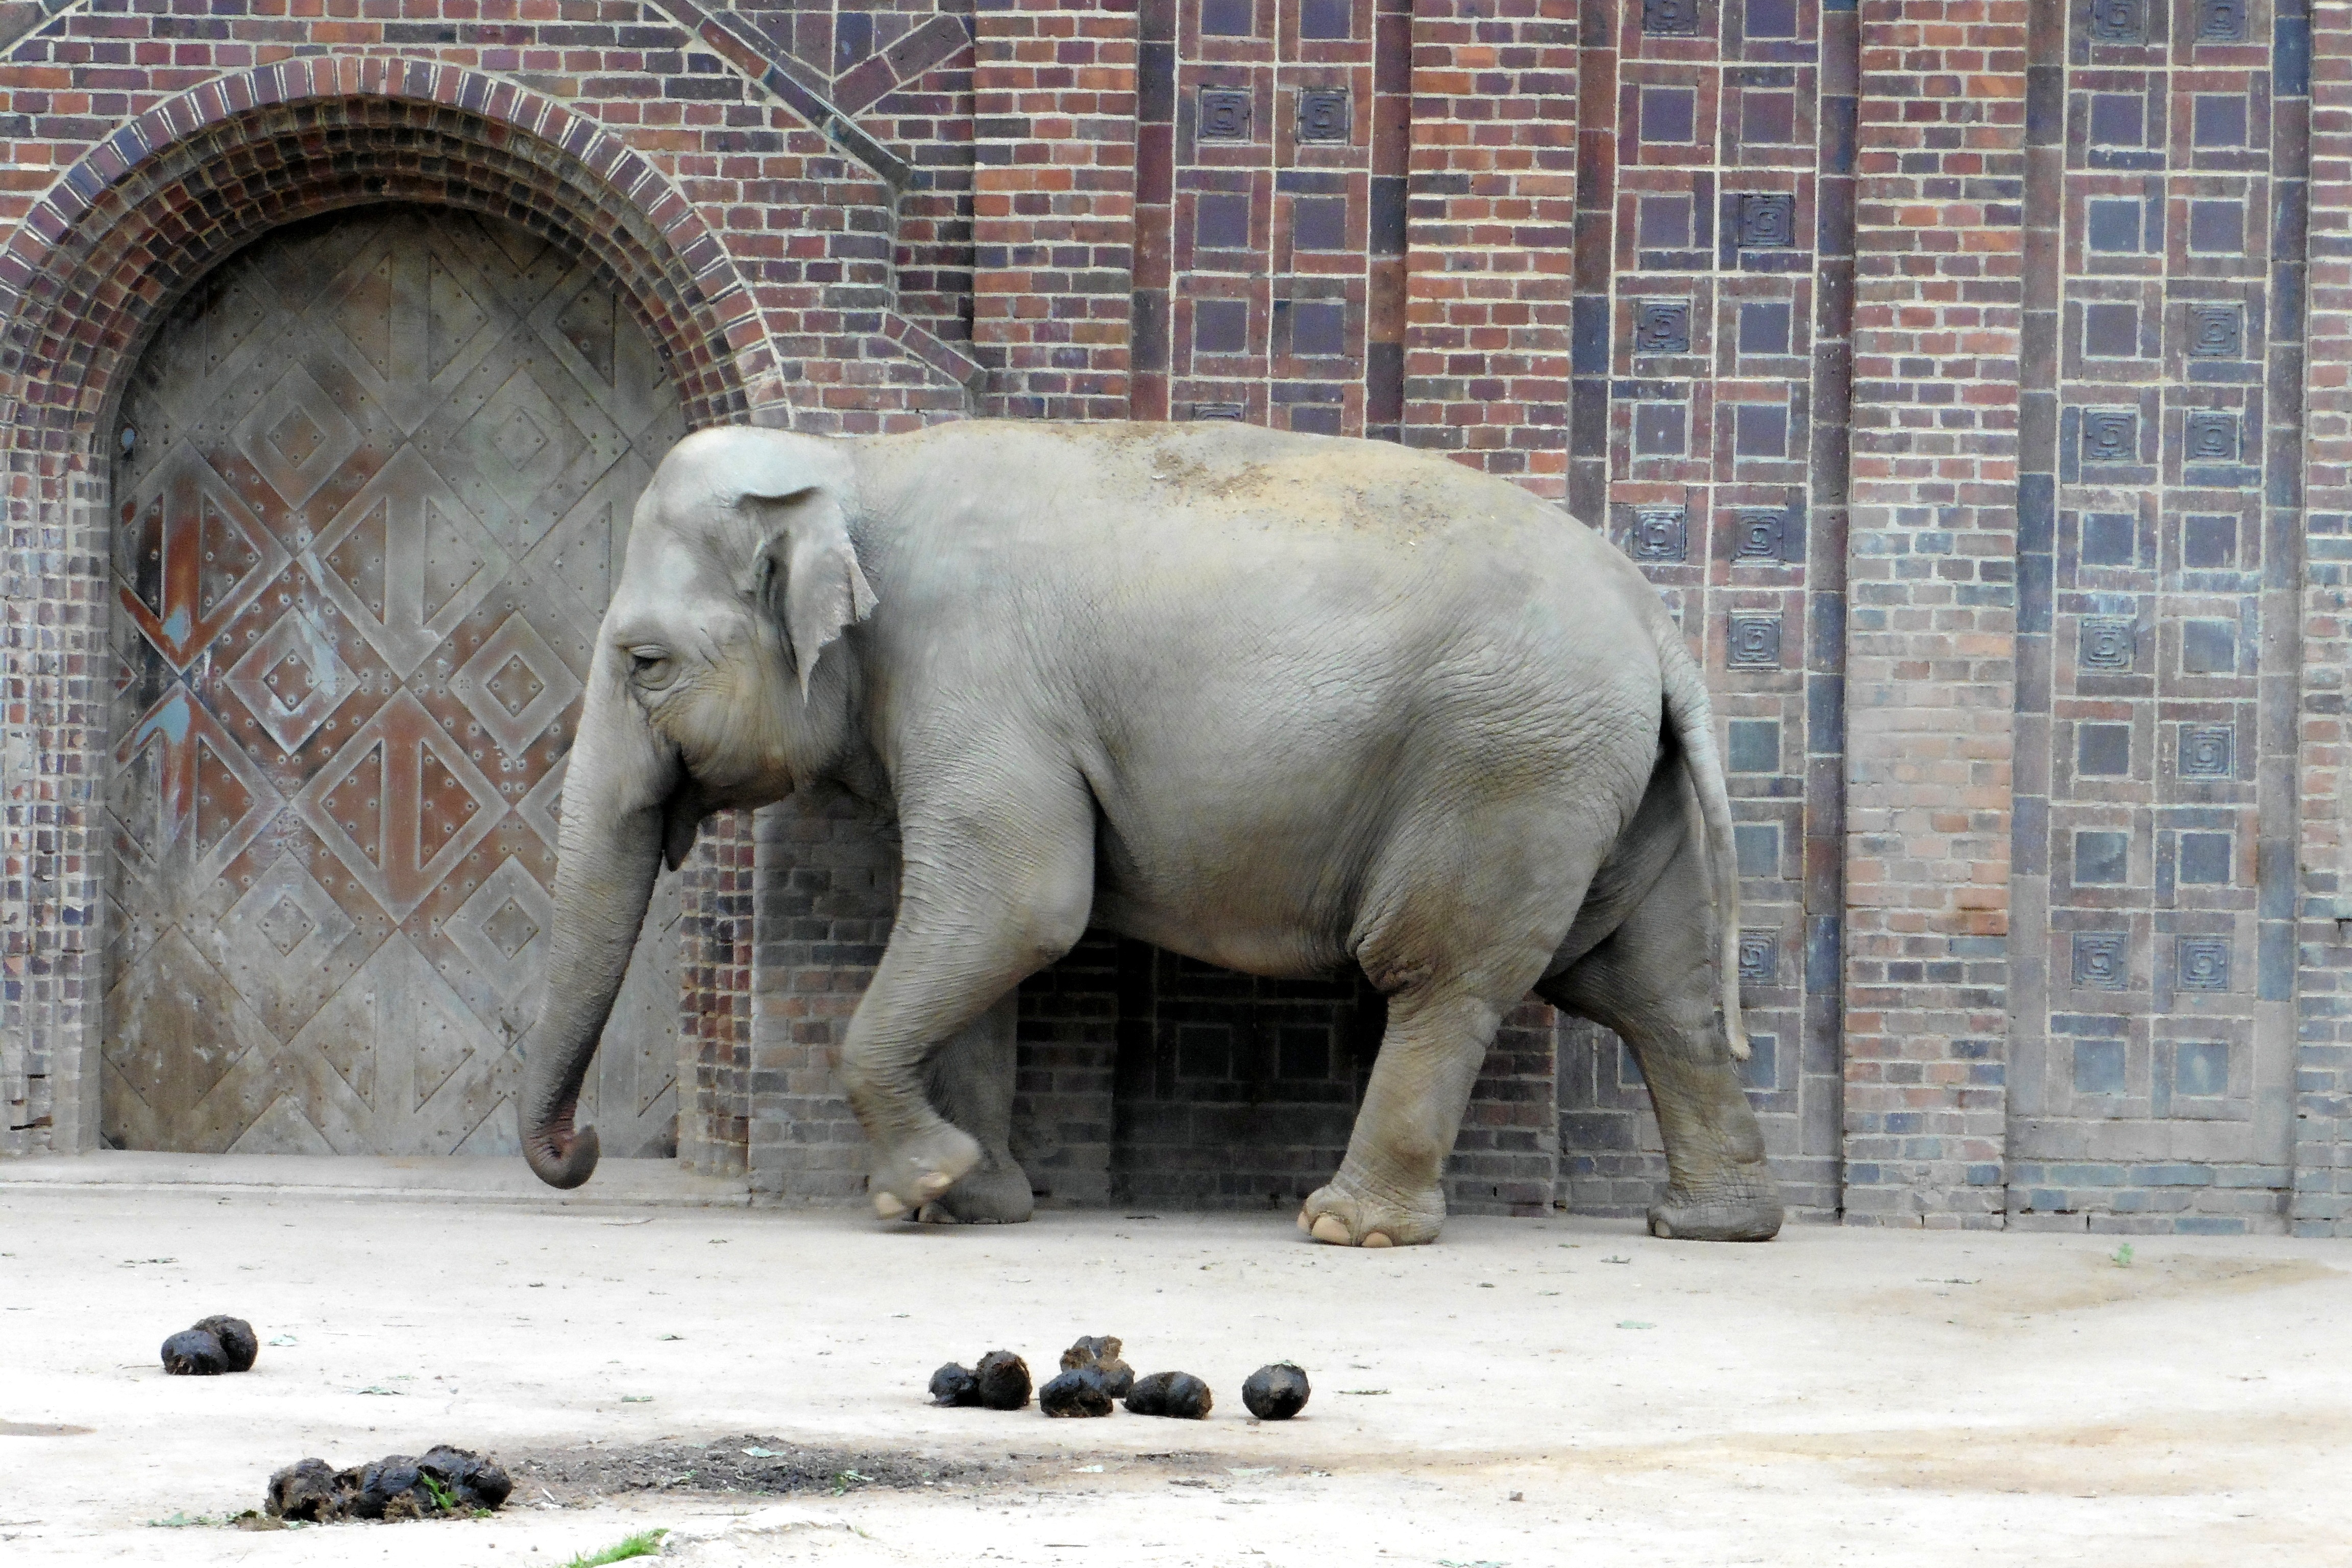
animal, wildlife, zoo, mammal, fauna, elephant, grey, large, pachyderm, proboscis, indian elephant, ruesseltier, elephants and mammoths